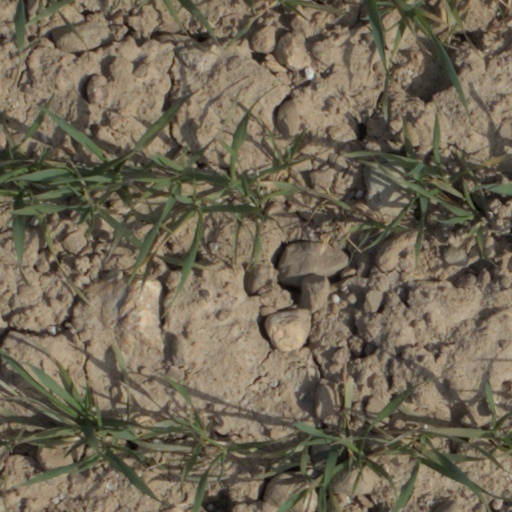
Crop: wheat